Yeast assimilable nitrogen

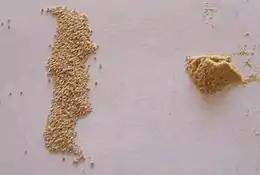
When yeast inoculum "(left)" is first rehydrated, the ammonium salts in DAP would be too toxic so winemakers will often use a nutrient supplement "(right)" that contains primarily amino acids as the nitrogen source.

Soon after inoculation, yeast begin to rapidly consume the available assimilable nitrogen with up to 46% of YAN being fully consumed by the onset of full fermentation. Because inorganic nitrogen, such as the ammonium salts in DAP, are toxic to yeast in high levels, it is never added during inoculation when the biomass of the newly re-hydrated yeast is low. Many winemakers split up the dosage of DAP with the first addition being made at the end of the lag phase when the yeast enter their period of exponential growth and alcoholic fermentation begins. In most must this is around 48 to 72 hours after inoculation. A second dosage is then often added around a third of the way through sugar fermentation and often before the sugar levels hit 12-10 Brix (6.5 to 5.5 Baumé, 48.3 to 40.0 Oechsle) because as the fermentation progresses yeast cells are no longer able to bring the nitrogen into the cell due to the increasing toxicity of ethanol surrounding the cells. This leaves the nitrogen unused and available for spoilage organisms that may come afterwards.